Masseira

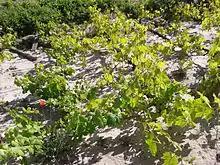
A vineyard in a masseira slope in Rio Alto, Póvoa de Varzim. Farm depression is upwards.

Masseira is a unique form of traditional farming practised in Póvoa de Varzim and Esposende in Portugal.